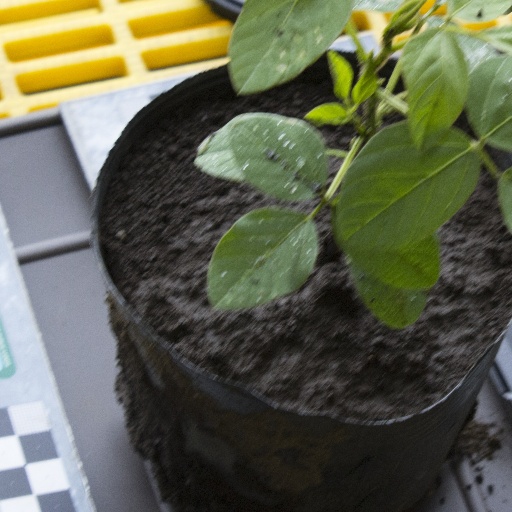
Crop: soybean